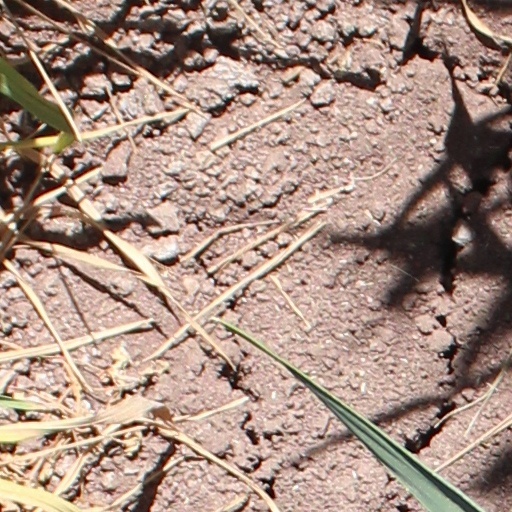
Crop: wheat